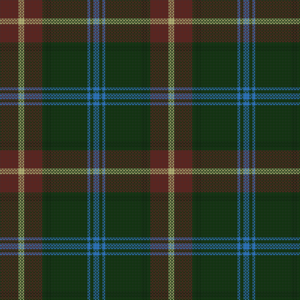
Les provinces et territoires du Canada ont pour emblèmes des drapeaux et des armoiries ainsi que des plantes ou animaux emblématiques.